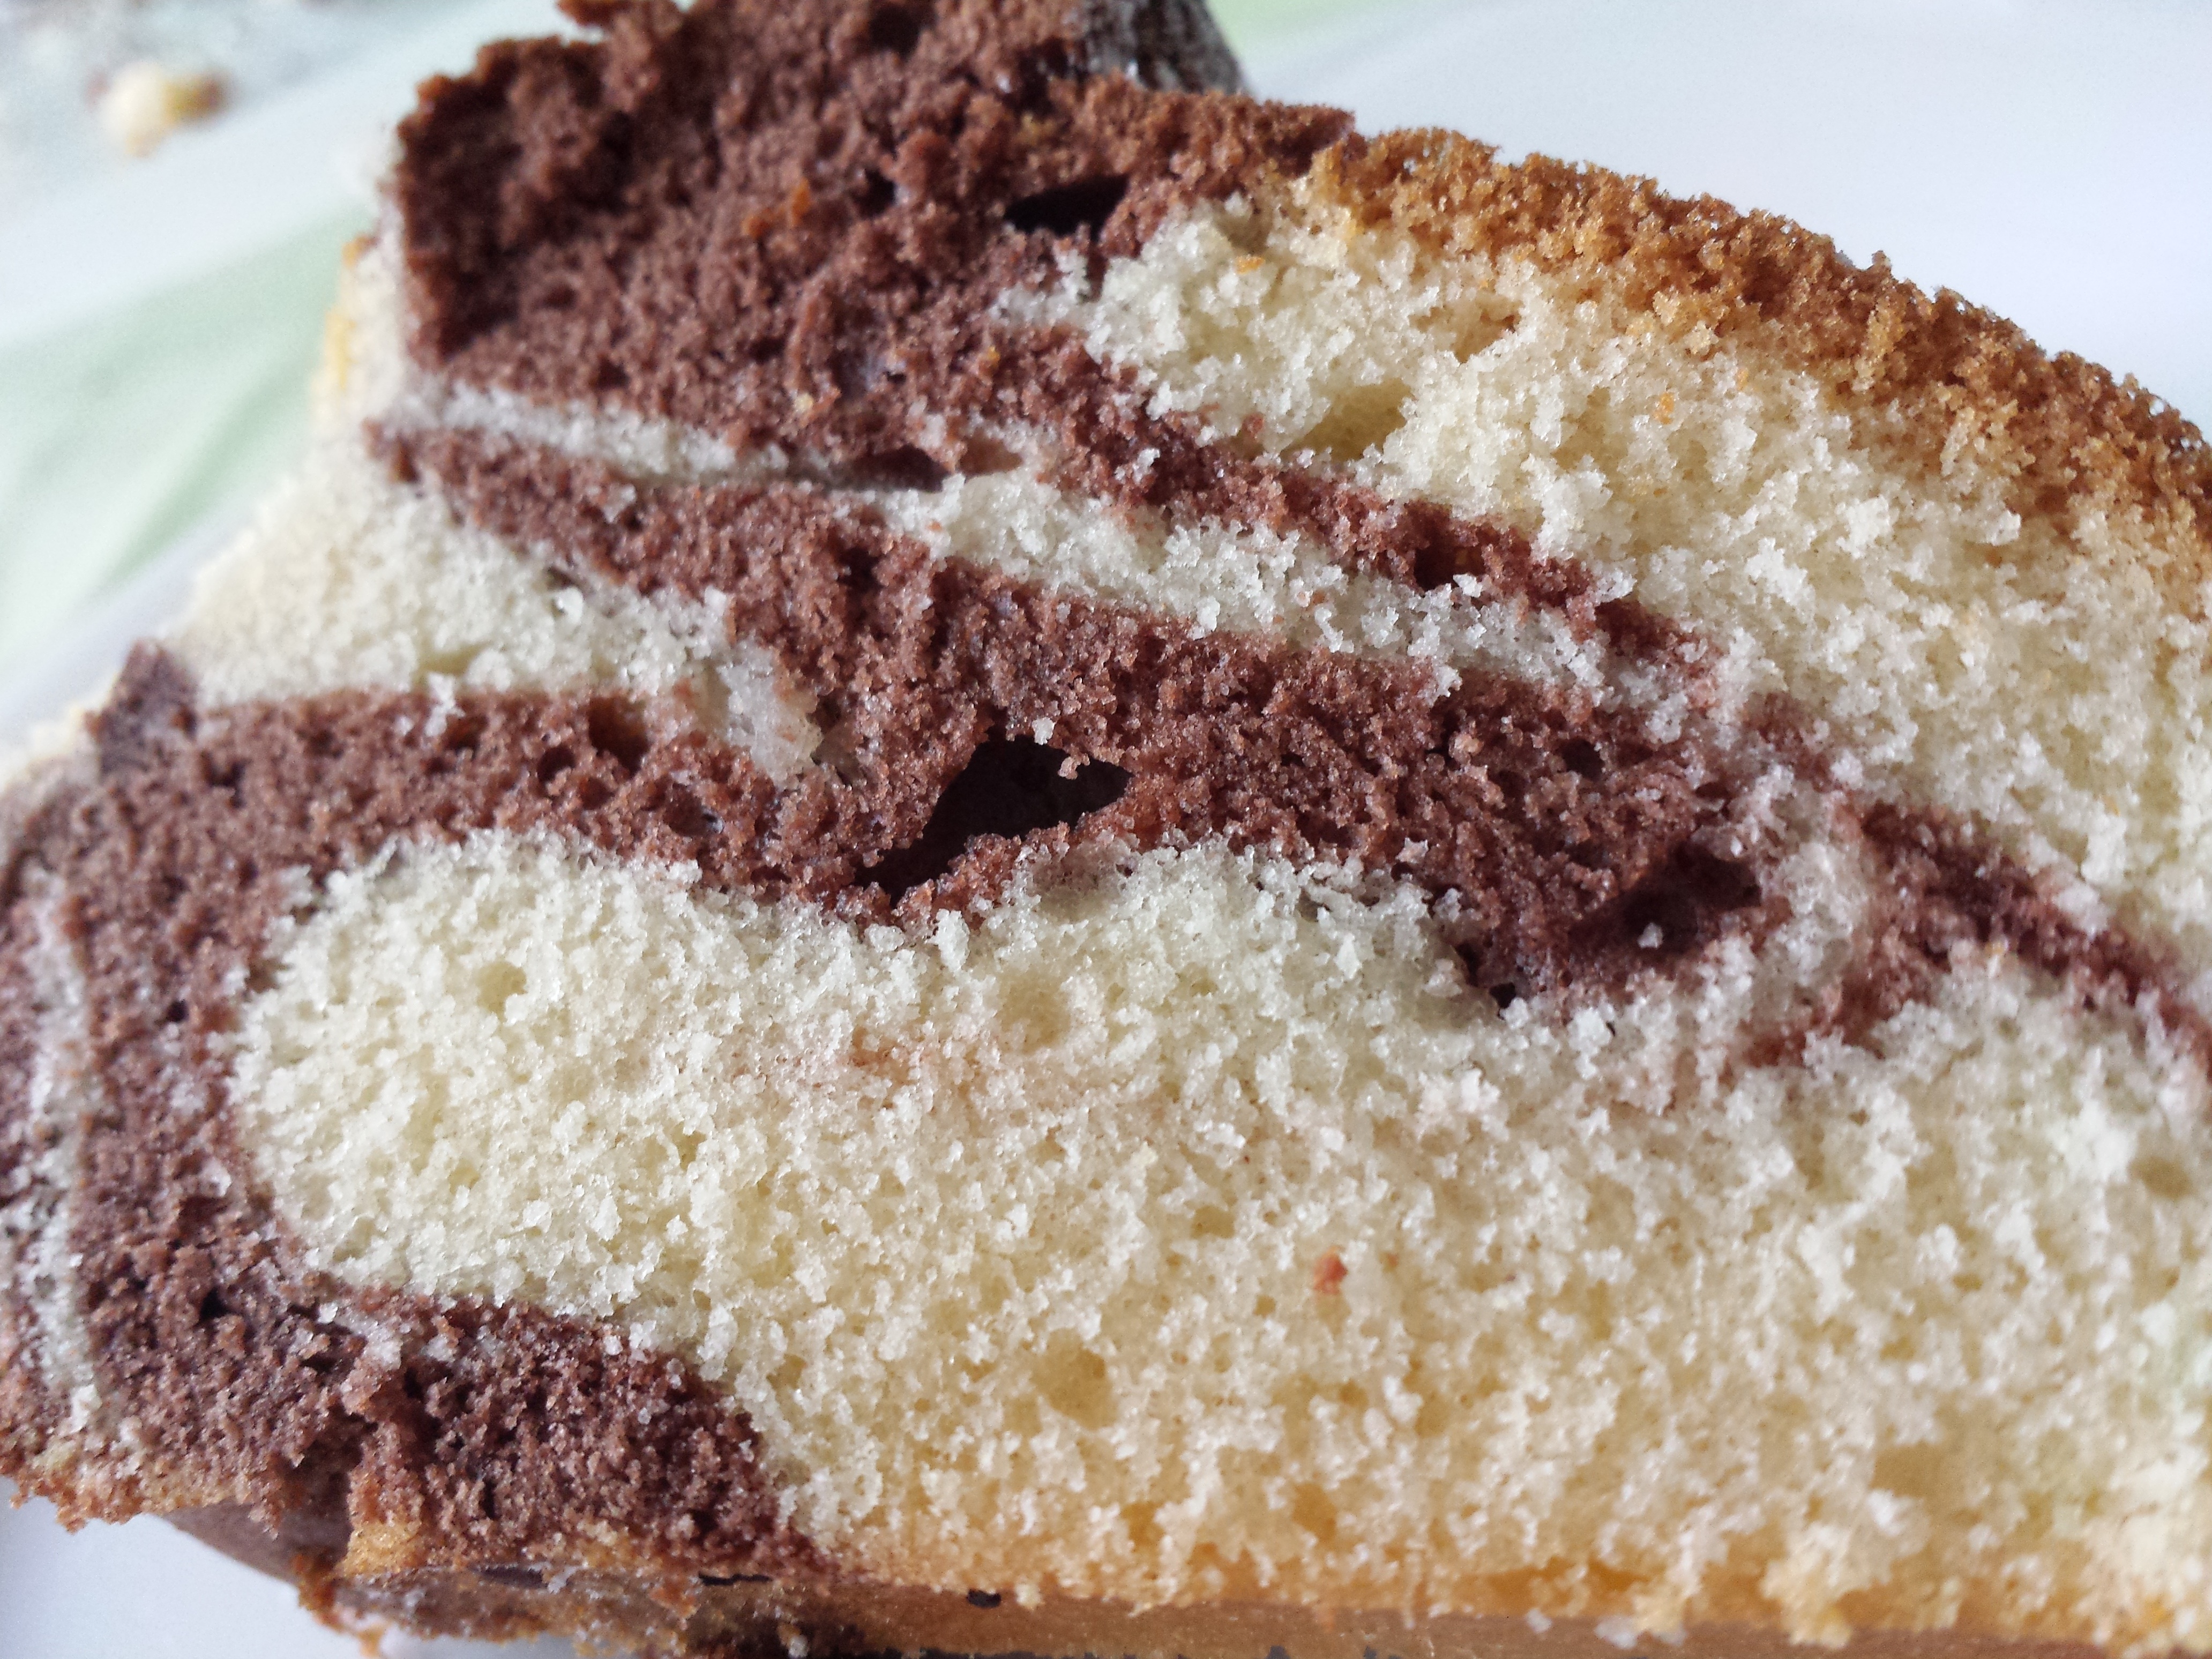
sweet, food, plate, baking, dessert, eat, cuisine, delicious, cake, chocolate cake, calories, sweet dish, powdered sugar, sugar, icing, nutrition, flour, baked goods, flavor, torte, italian food, sponge cake, mascarpone, buttercream, gugelhupf, babka, torta caprese, marble cake, sunday coffee